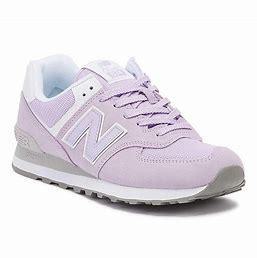
Brand: New
Model: Balance New Balance 574